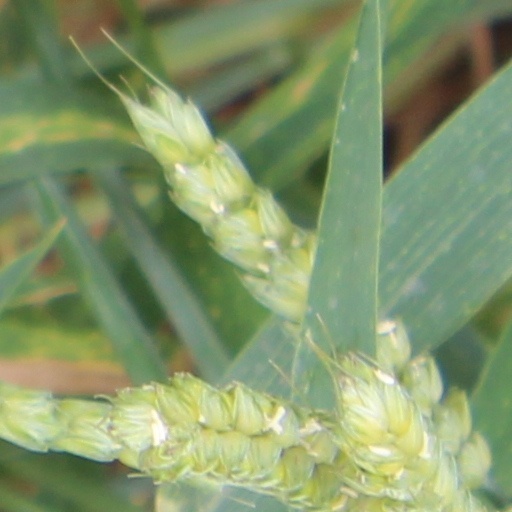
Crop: wheat